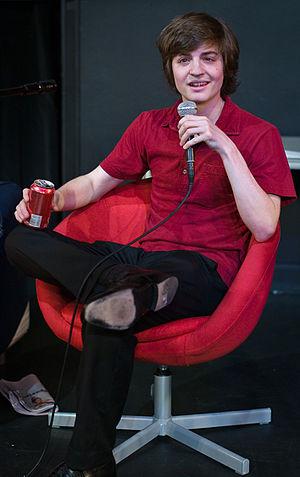
Simon Rich est un humoriste et scénariste américain né à New York le 5 juin 1984. Il est principalement connu pour son travail sur l'émission Saturday Night Live et pour la société Pixar. En 2015 il crée la série Man Seeking Woman basée sur son propre ouvrage The Last Girlfriend on Earth.